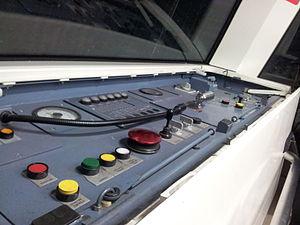
Tableau de bord d'une rame MP 05
La ligne 1 du métro de Paris est une des seize lignes du réseau métropolitain de Paris. Cette première ligne française, dont le premier tronçon est ouvert en 1900 lors de l'Exposition universelle, relie aujourd'hui la station La Défense à l'ouest, à la station Château de Vincennes, à l'est et suit l'axe historique de Paris. Avec une longueur de 16,5 kilomètres, elle constitue une voie de communication est-ouest majeure pour la ville : c'est historiquement la ligne de métro la plus fréquentée du réseau avec 207 millions de voyageurs en 2010 et jusqu'à 750 000 personnes par jour en 2018.